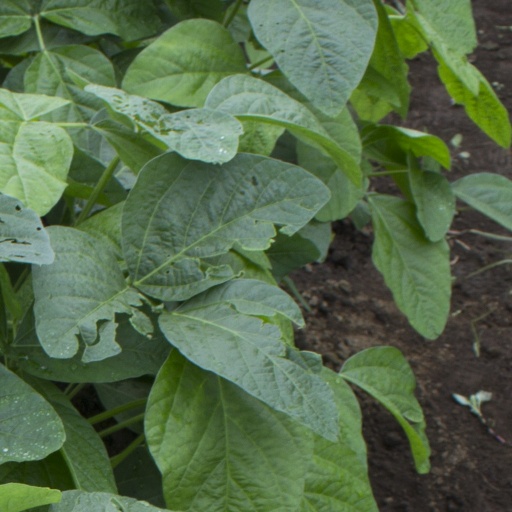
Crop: soybean